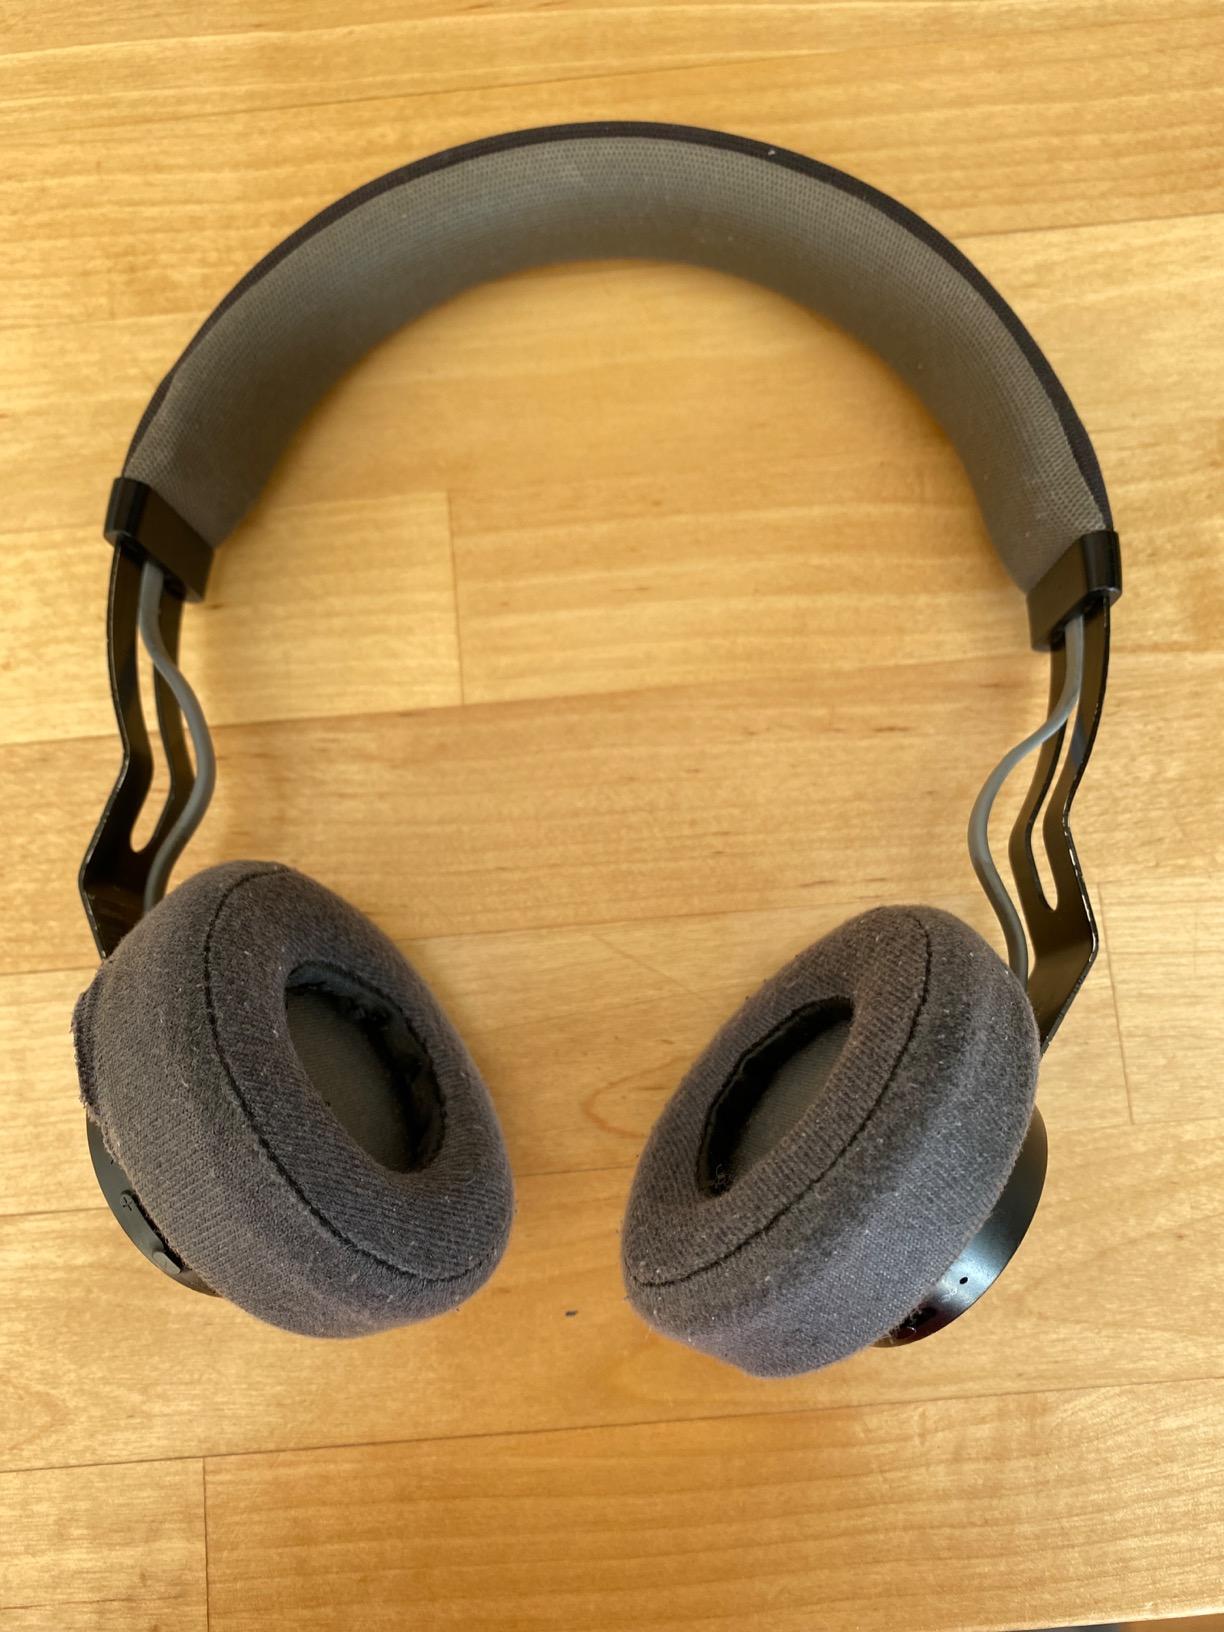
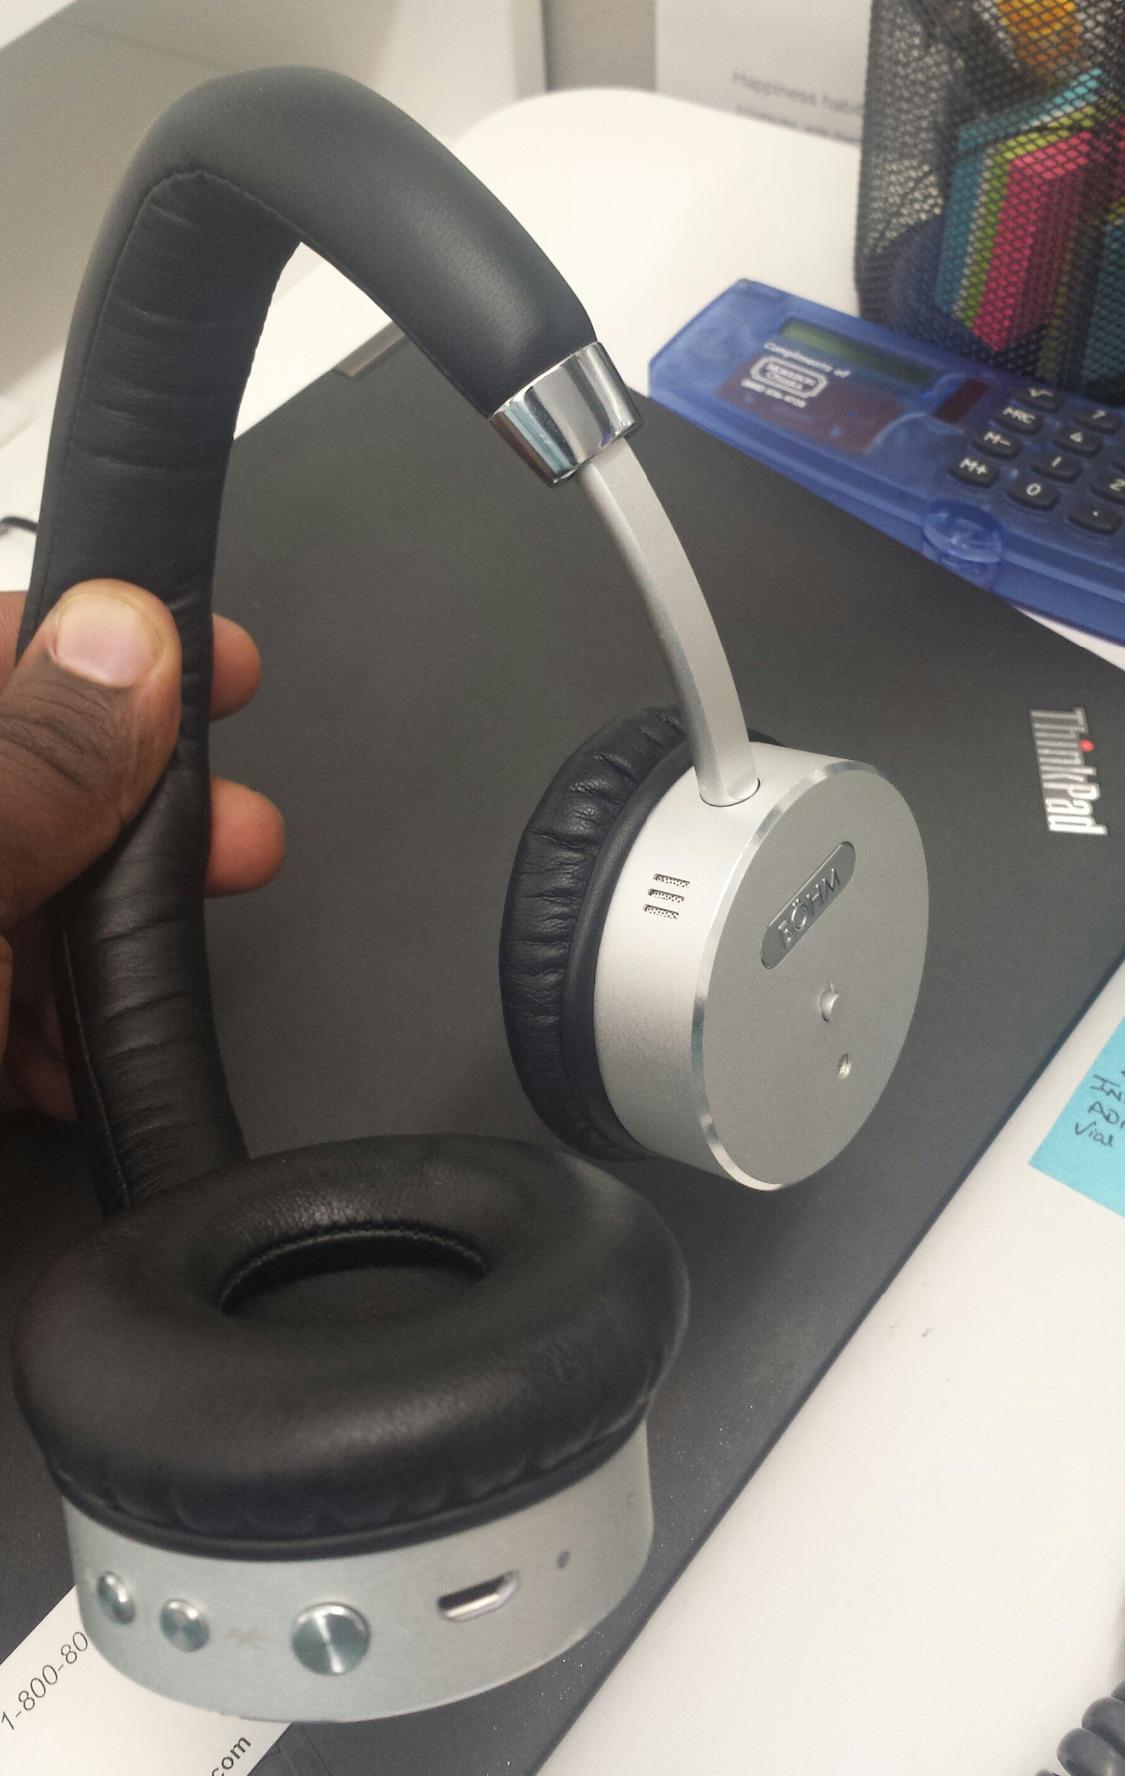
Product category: headphones
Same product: no